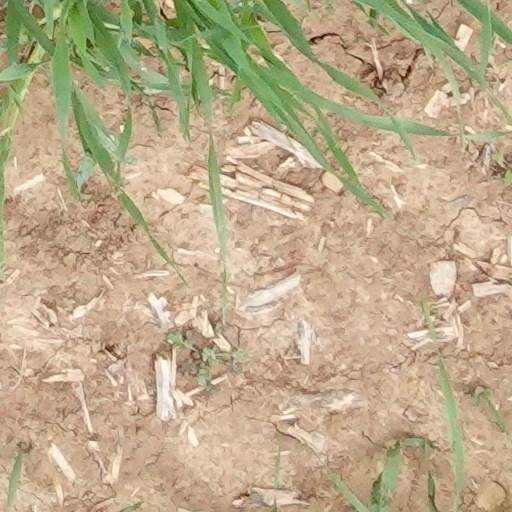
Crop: wheat